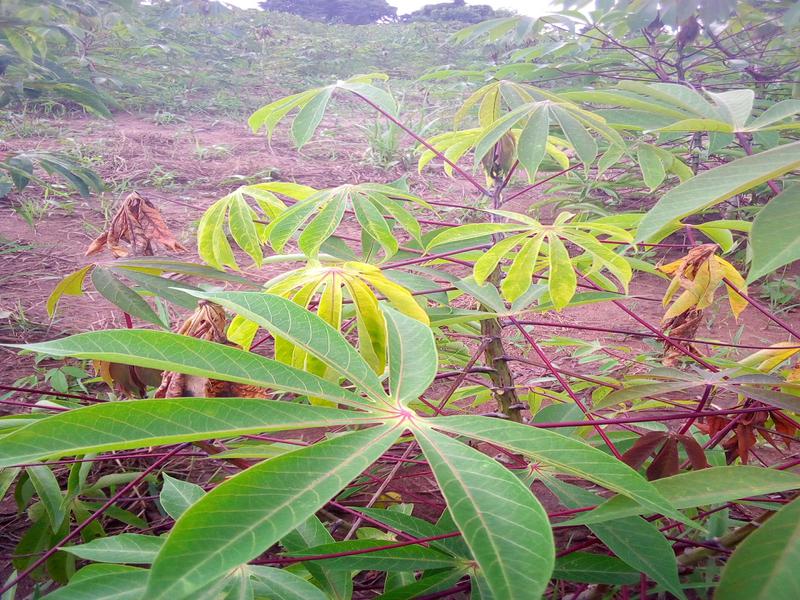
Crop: cassava
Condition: healthy